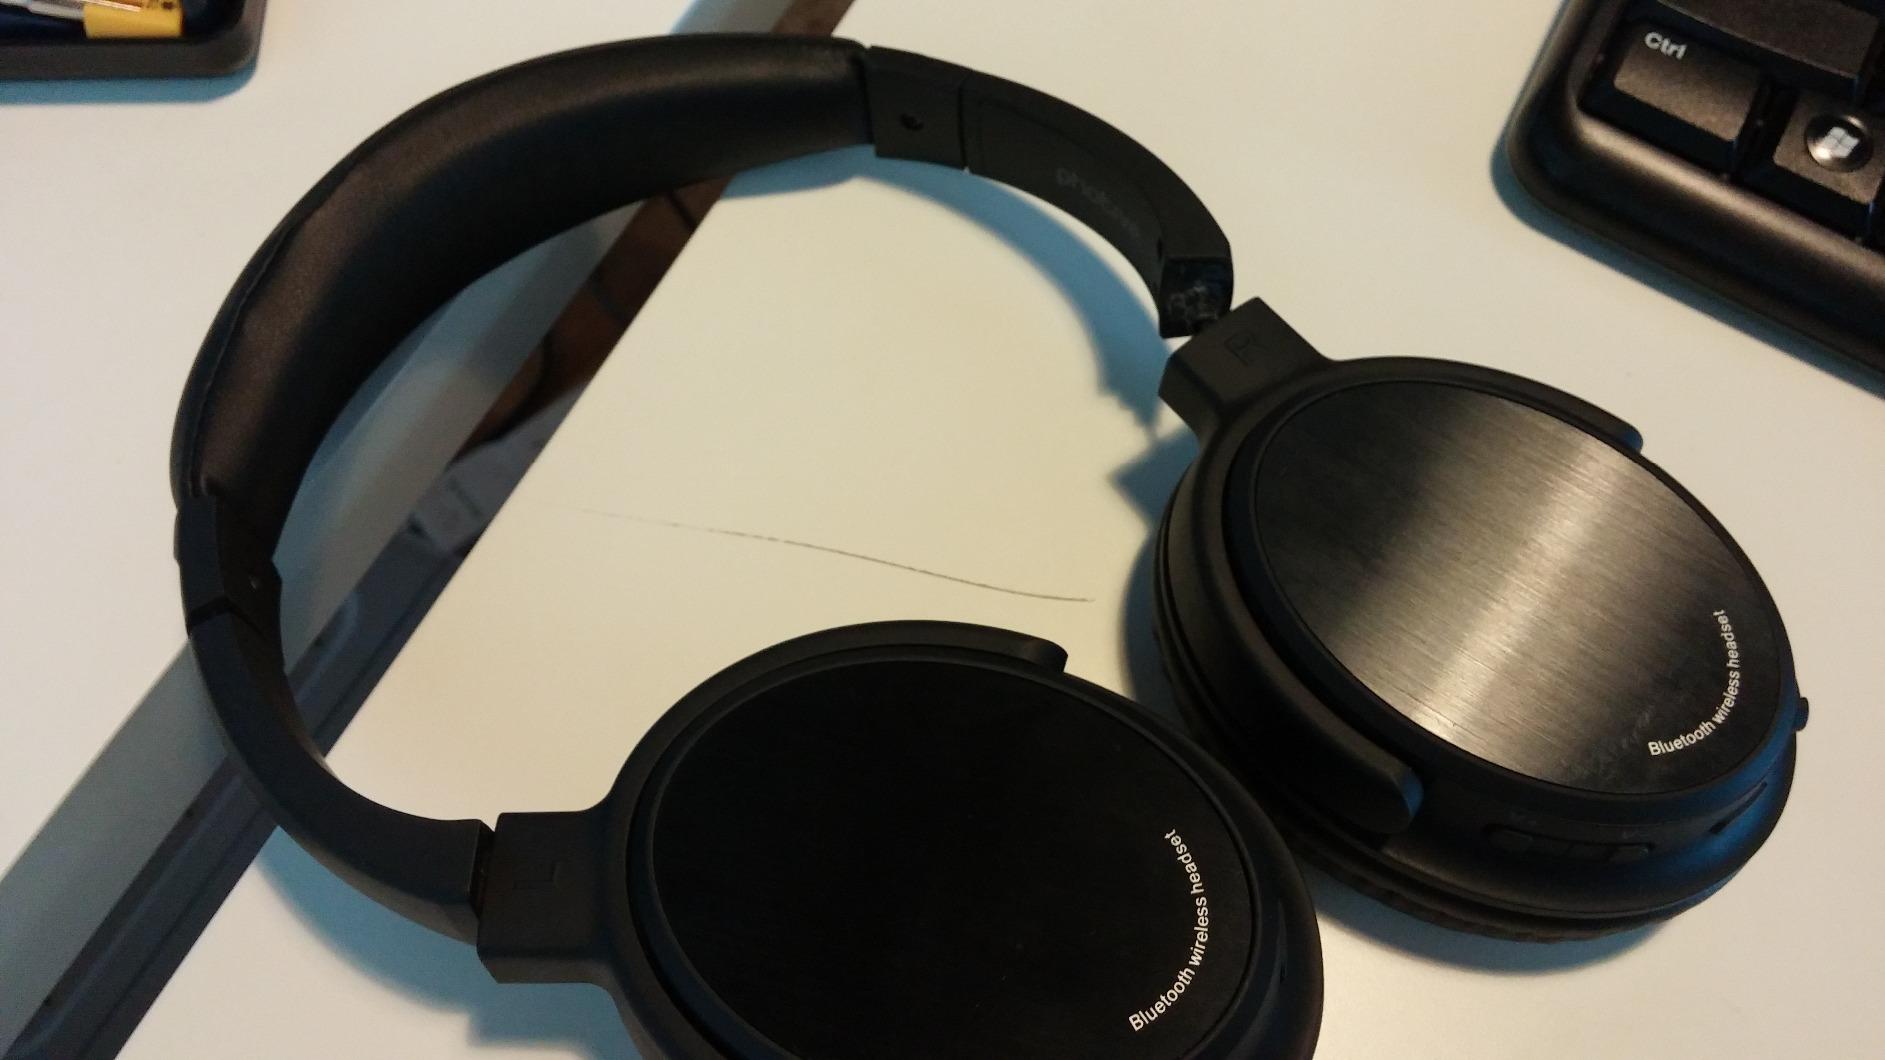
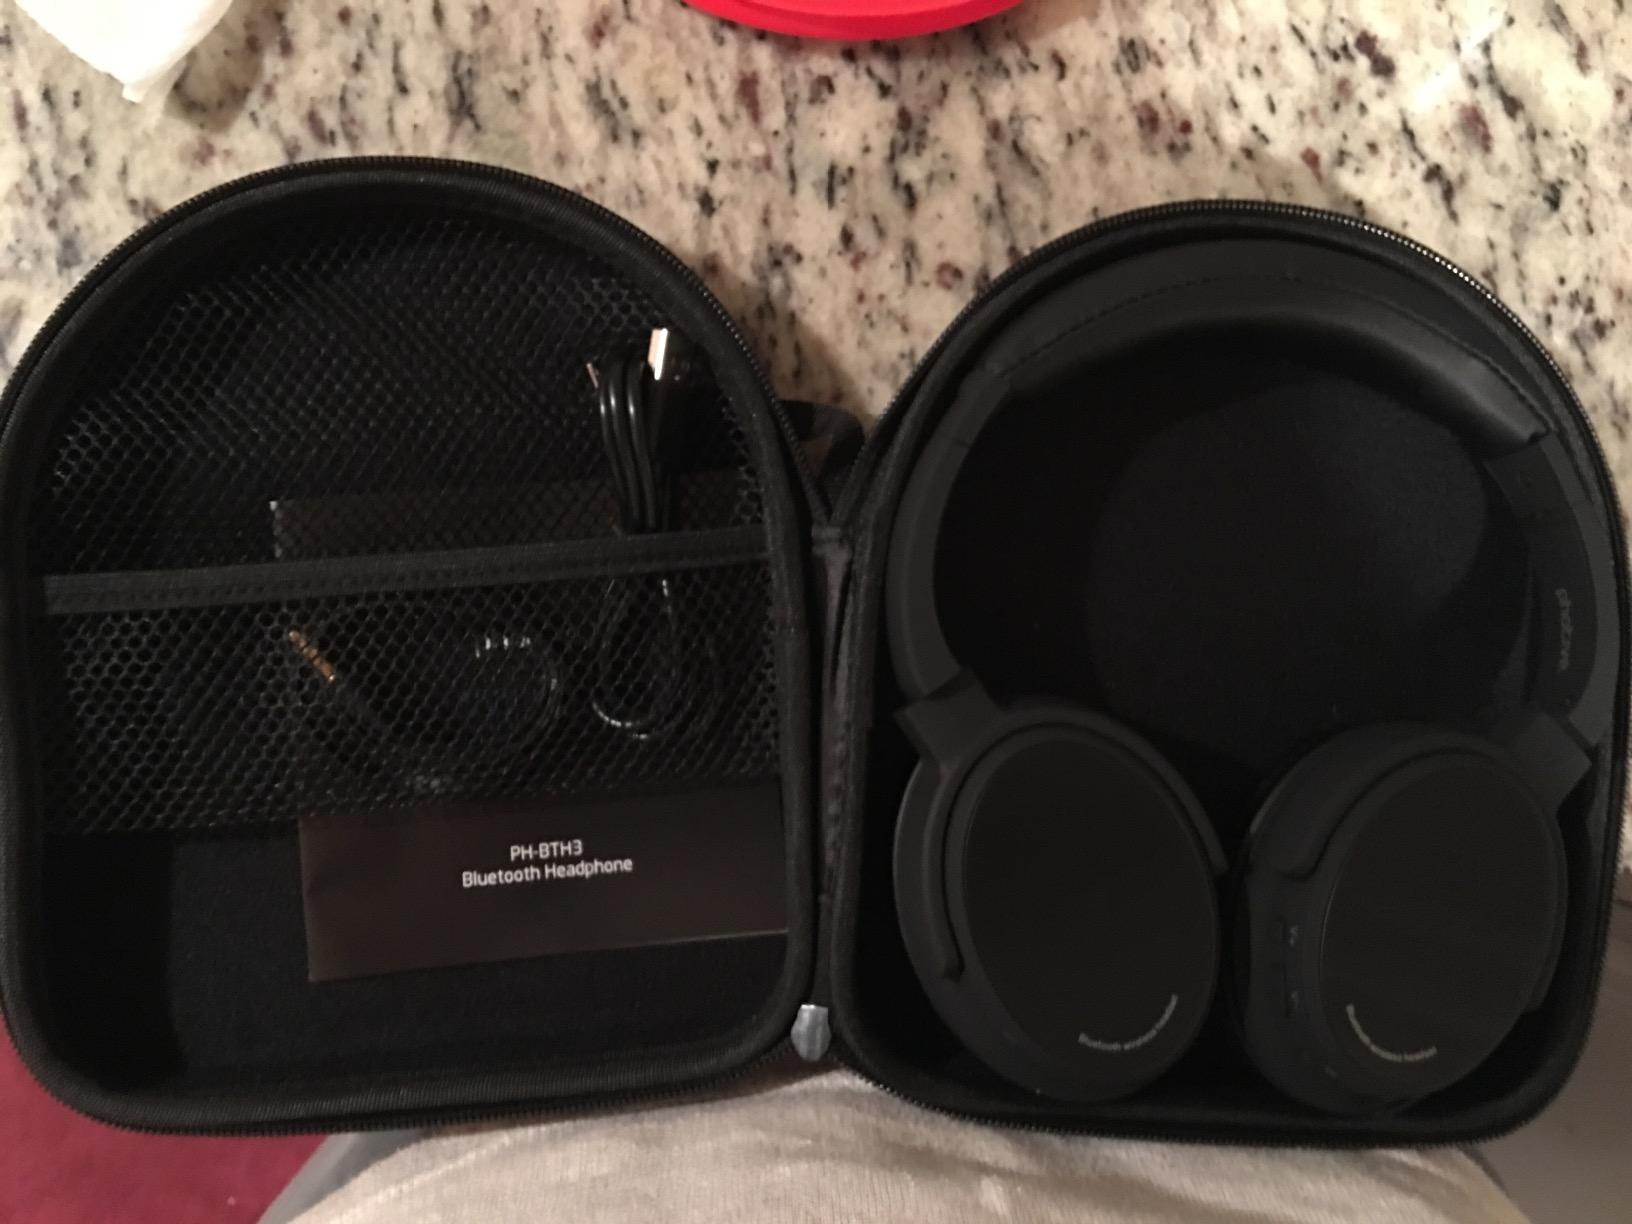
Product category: headphones
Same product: yes